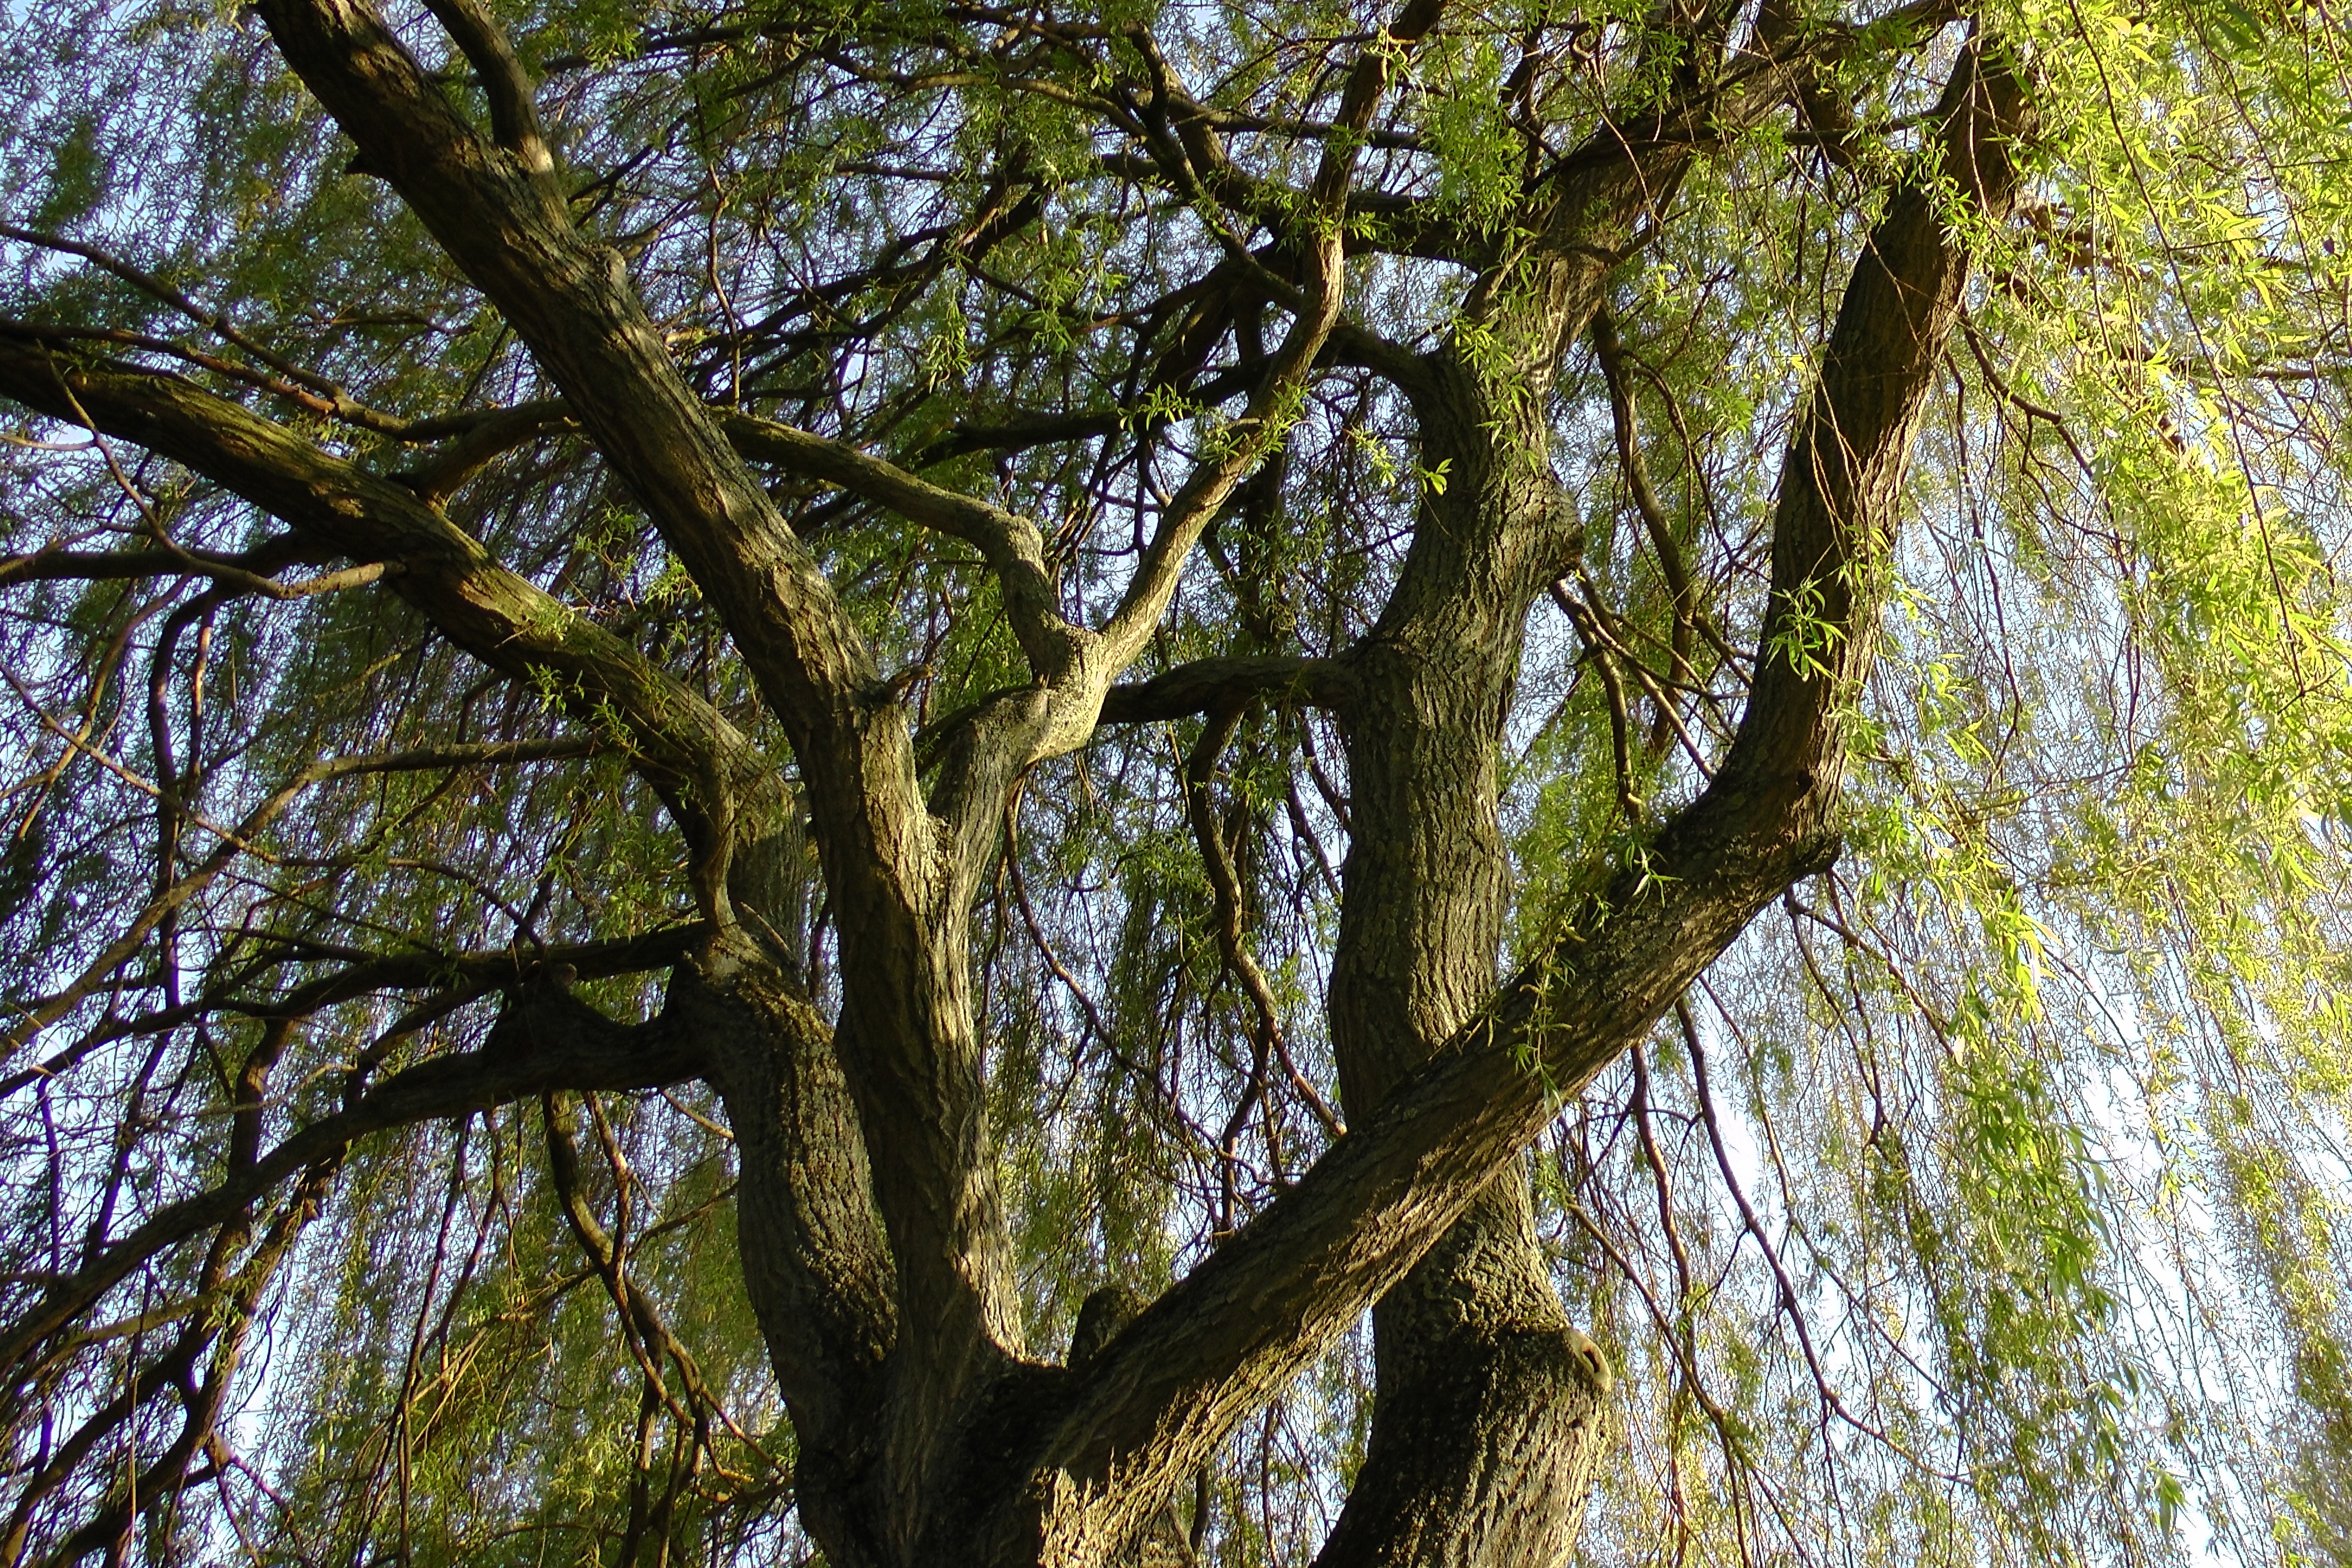
tree, nature, forest, branch, plant, sunlight, leaf, flower, trunk, log, spring, green, pasture, autumn, botany, flora, aesthetic, rainforest, branches, deciduous, grove, woodland, habitat, flowering plant, willow tree, weeping willow, natural environment, woody plant, land plant, baumm